German military technology during World War II

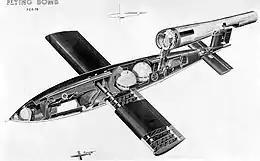
V-1

Germany also developed a pulsejet powered cruise missile known as the V-1 as well as the first rocket-powered ballistic missiles known as the (V-2). Though their impact on the course of the war was minimal, after the war, the Allied powers made efforts to capture personnel involved in these projects for their own weapons programs, in the case of Russia this was known as Operation Osoaviakhim and in the case of the United States it came in the form of Operation Paperclip however these are by no means the only efforts made by the allies to secure German technical personnel during or after WW2.